E-flat clarinet

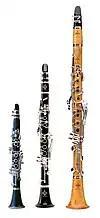
Size comparison: clarinets in A♭, E♭ and B♭

Parts written for D clarinet are usually played on the more popular E clarinet, with the player transposing or playing from a written part transposed a semitone lower.